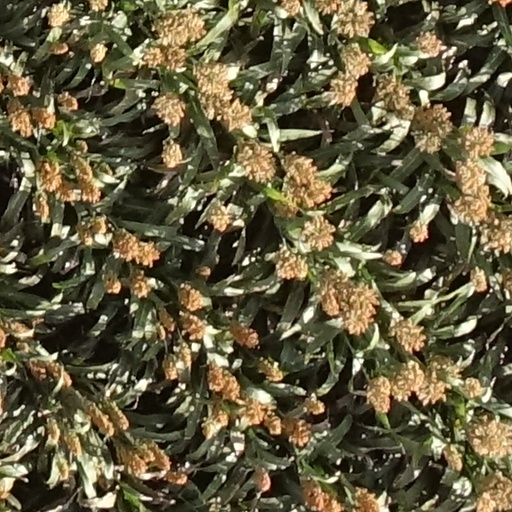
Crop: sorghum